Nottingham New Theatre

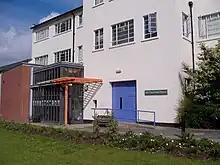
The main entrance to the New Theatre in 2008.

The New Theatre was established in 1969, and was originally housed in the Archaeology and Classics building of the University of Nottingham. In 2001 an extended foyer was added to the building, following a donation from an alumnus of the university.